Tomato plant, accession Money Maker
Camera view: horizontal (90 deg, fisheye); turntable rotation: 60 degrees
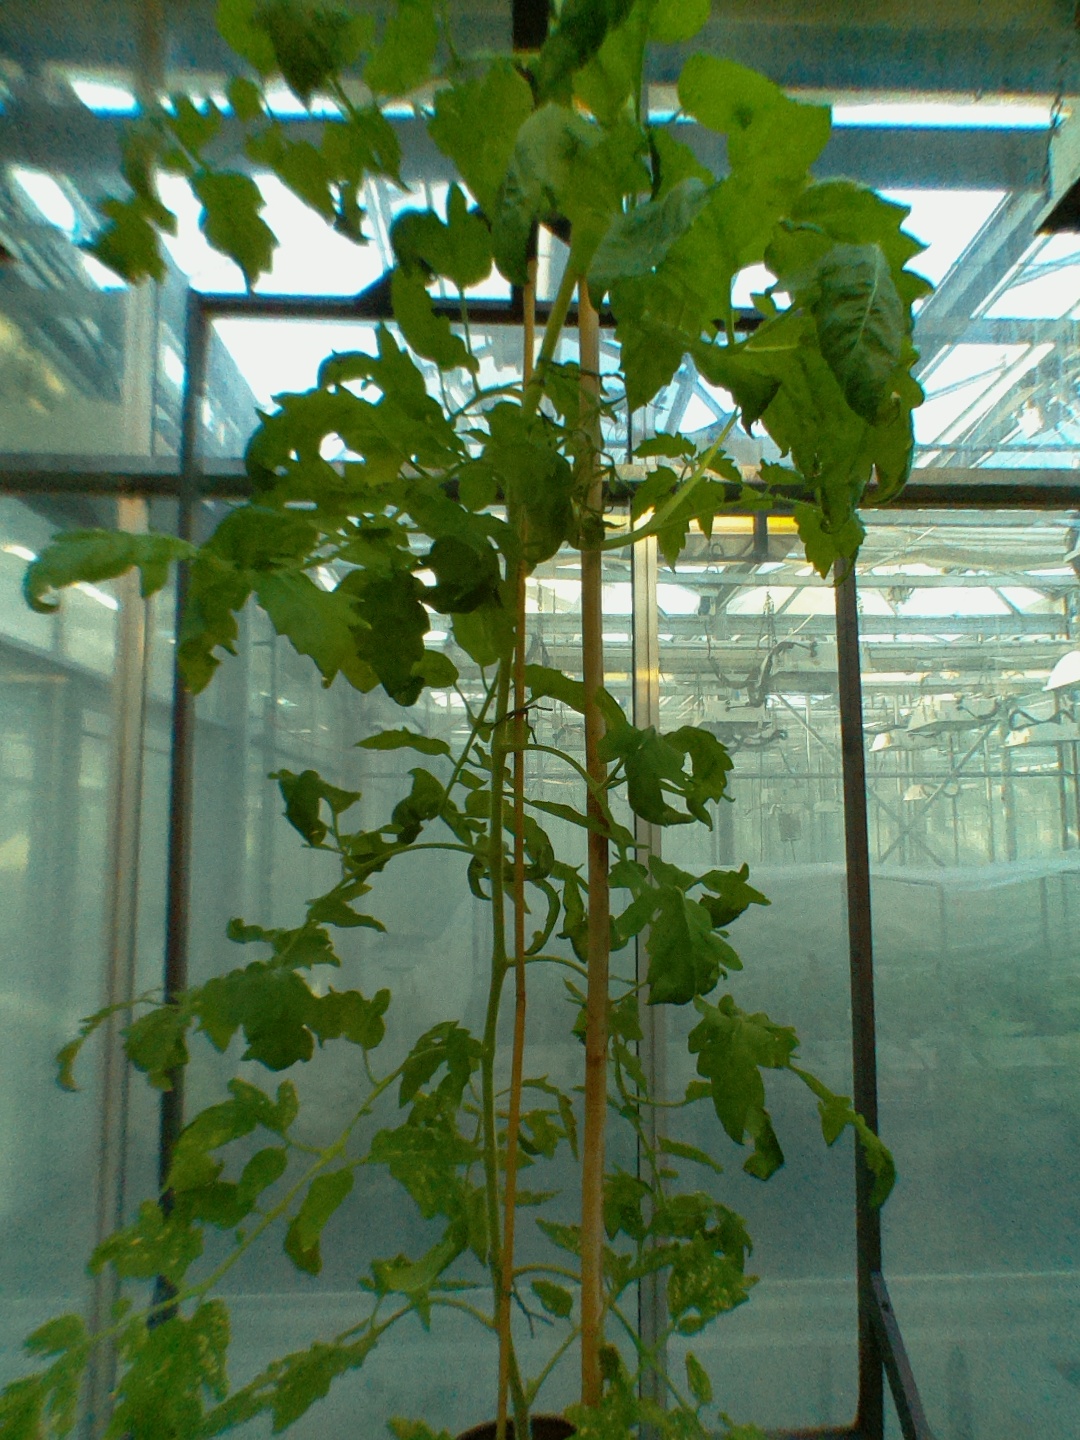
BBCH growth stage 72: 20%-30% of final fruit size